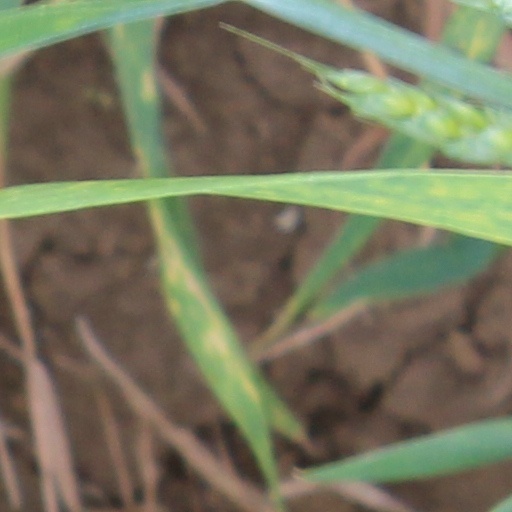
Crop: wheat